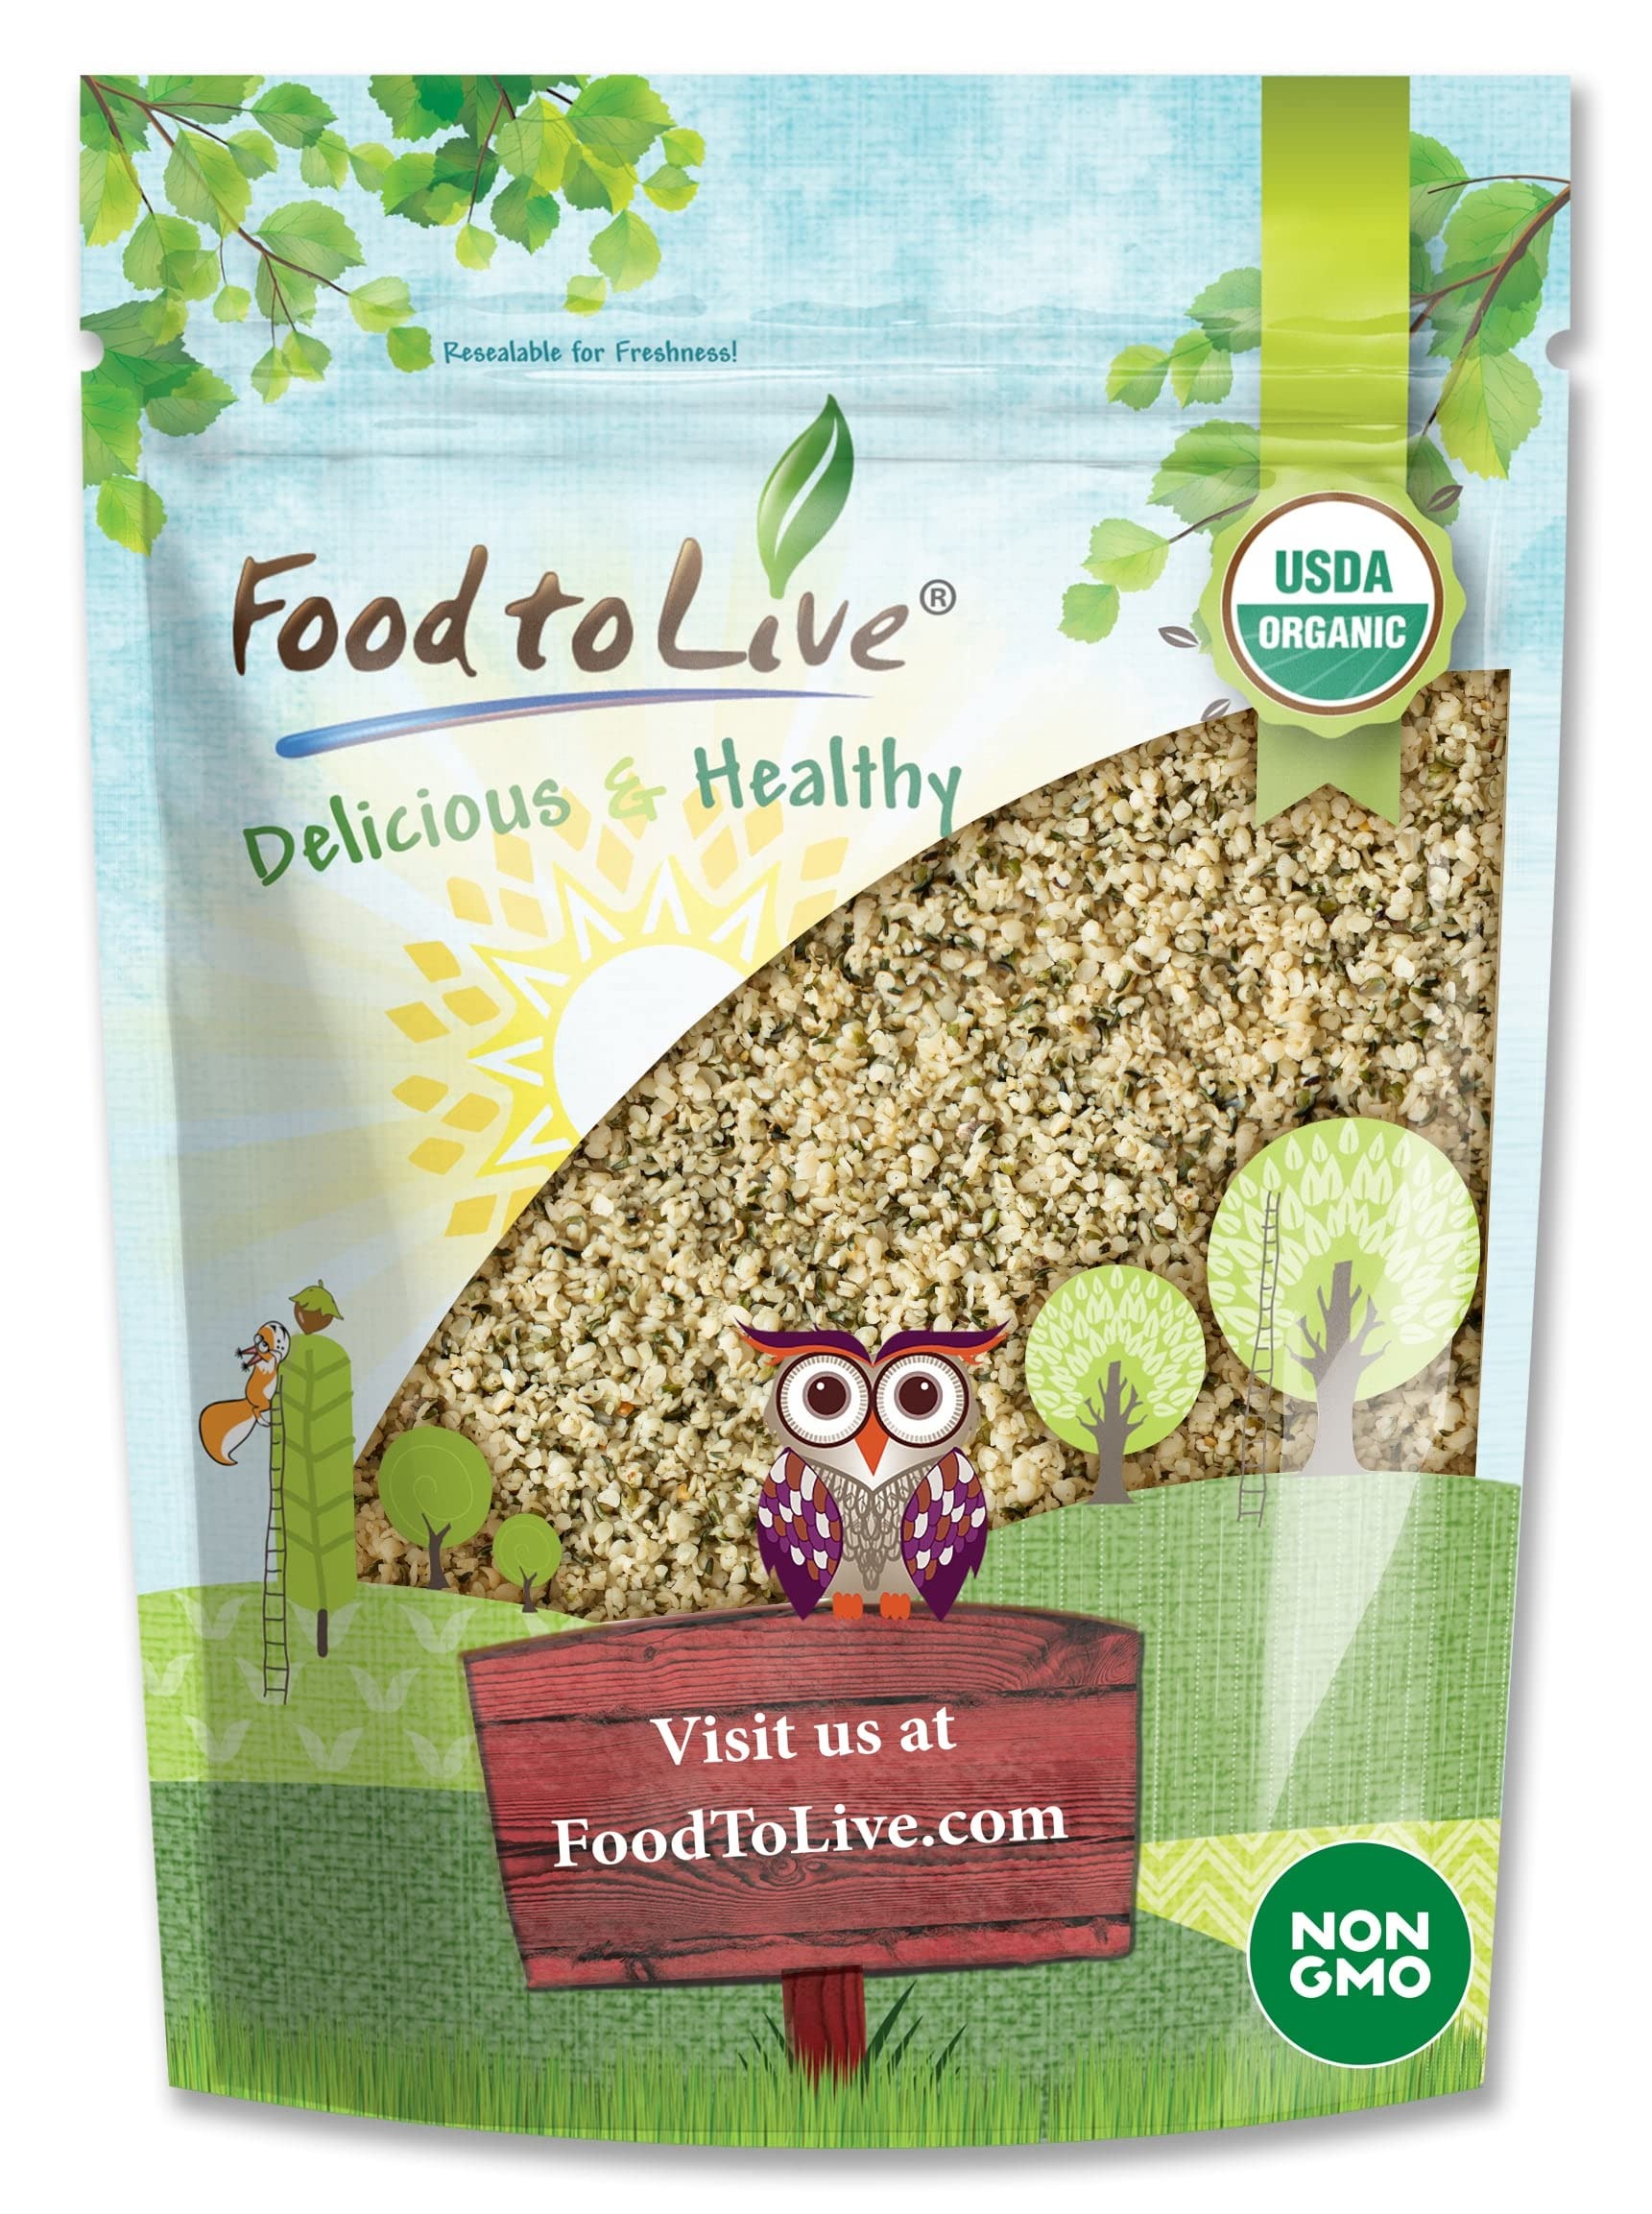
Item Name: Food to Live Organic Hemp Seeds, 1 Pound – Non-GMO Raw Hearts, Hulled, Shelled, Kosher, Vegan, Bulk, Low Carb, Low Sodium, Good Source of Protein & Iron, Great for Oatmeal, Product of China
Bullet Point 1: ✔️NON-GMO, high-quality product rich in protein and a variety of essential minerals.
Bullet Point 2: ✔️Use them straight from the pouch to cook delicious meals without any extra preparation.
Bullet Point 3: ✔️Add these tasty organic hemp seeds to sauces, baking dough, marinades, and many other dishes.
Bullet Point 4: ✔️Food to Live Organic Hemp Seeds have a delicious nutty flavor you will definitely like.
Product Description: Organic Hemp Seeds are one of the most nutritional foods. They are exceptionally rich in essential minerals, including: - Magnesium - Iron - Phosphorus - Zinc Directions Store the seeds in their original bag with the zip lock securely closed. Keep them in a cool dry place or the refrigerator. The delicious nutty flavor of the seeds makes them a great addition to baked goods (mixed with dough) and salads. You can also blend them with other ingredients to create great dips and sauces or use them in marinades. This product is processed in a facility that also processes tree nuts and wheat.
Value: 16.0
Unit: Ounce

Price: 17.31